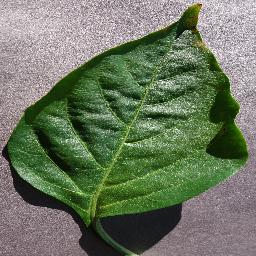
Label: Pepper,_bell___healthy